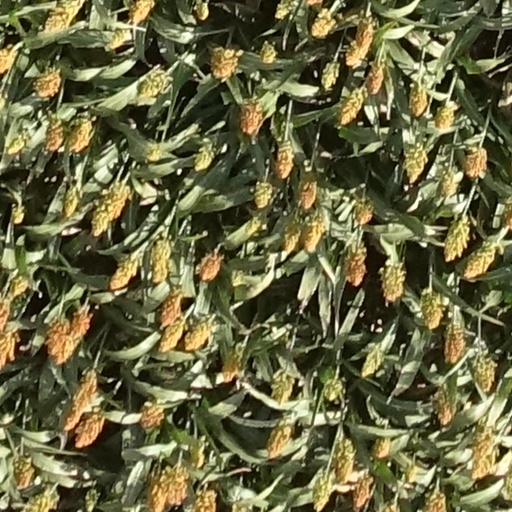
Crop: sorghum